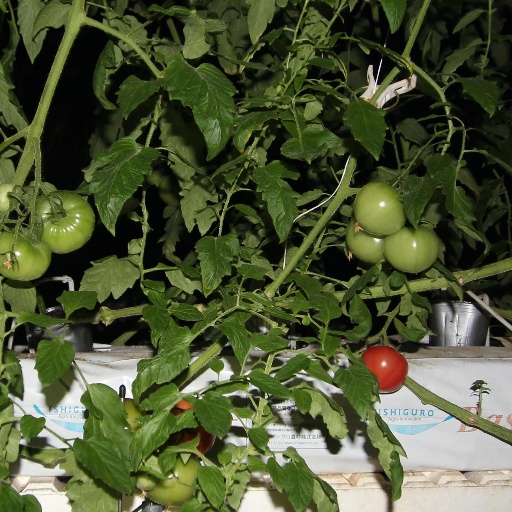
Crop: tomato